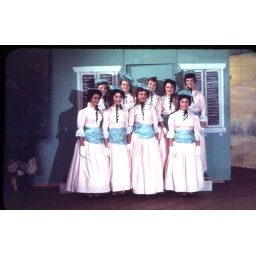
Ladies in pink and blue sashes